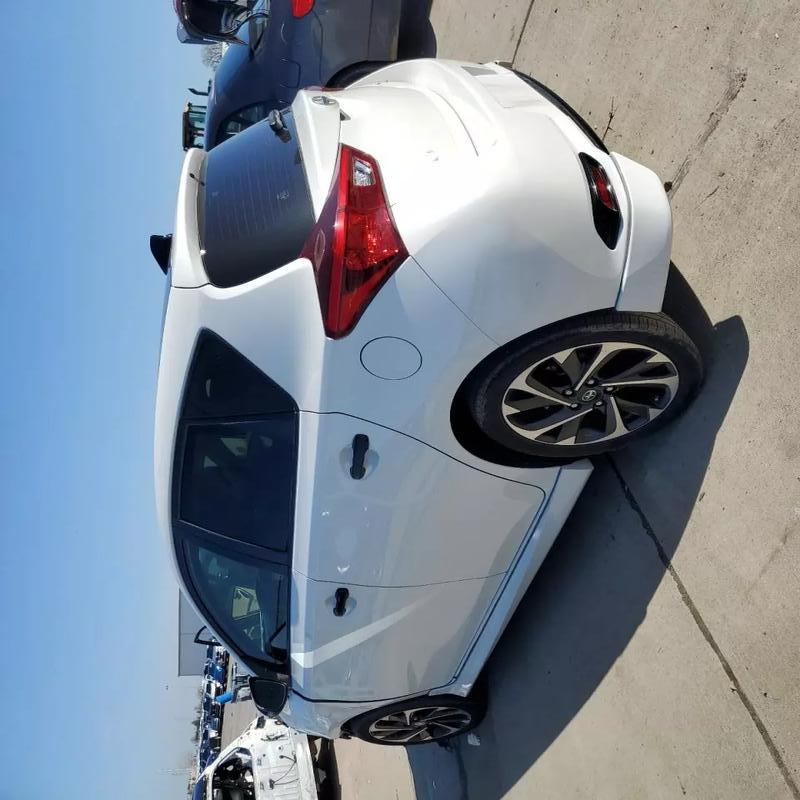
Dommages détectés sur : aile avant gauche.
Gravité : mineur